United States Tennis Association

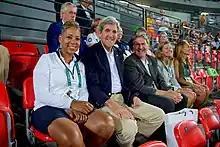
U.S. Secretary of State John Kerry sits with incoming United States Tennis Association President Katrina Adams as they watched U.S. tennis player Venus Williams play Belgian tennis player Kirsten Flipkens on August 6, 2016.

*First female to be elected USTA president.
**First African-American and first former professional tennis player to be elected USTA president.